Green River, Wyoming

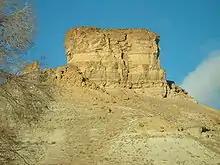
Castle Rock

Every year, on the last full weekend of June, Green River hosts Flaming Gorge Days. The festival features concerts, 3-on-3 basketball, Red Desert Road Runner 5K race, Festival in the Park, among other activities. Past musical performances at the festival have included Poison, Tesla, Everclear, Head East, Neal McCoy, REO Speedwagon, Josh Gracin, Chris LeDoux and Trick Pony.